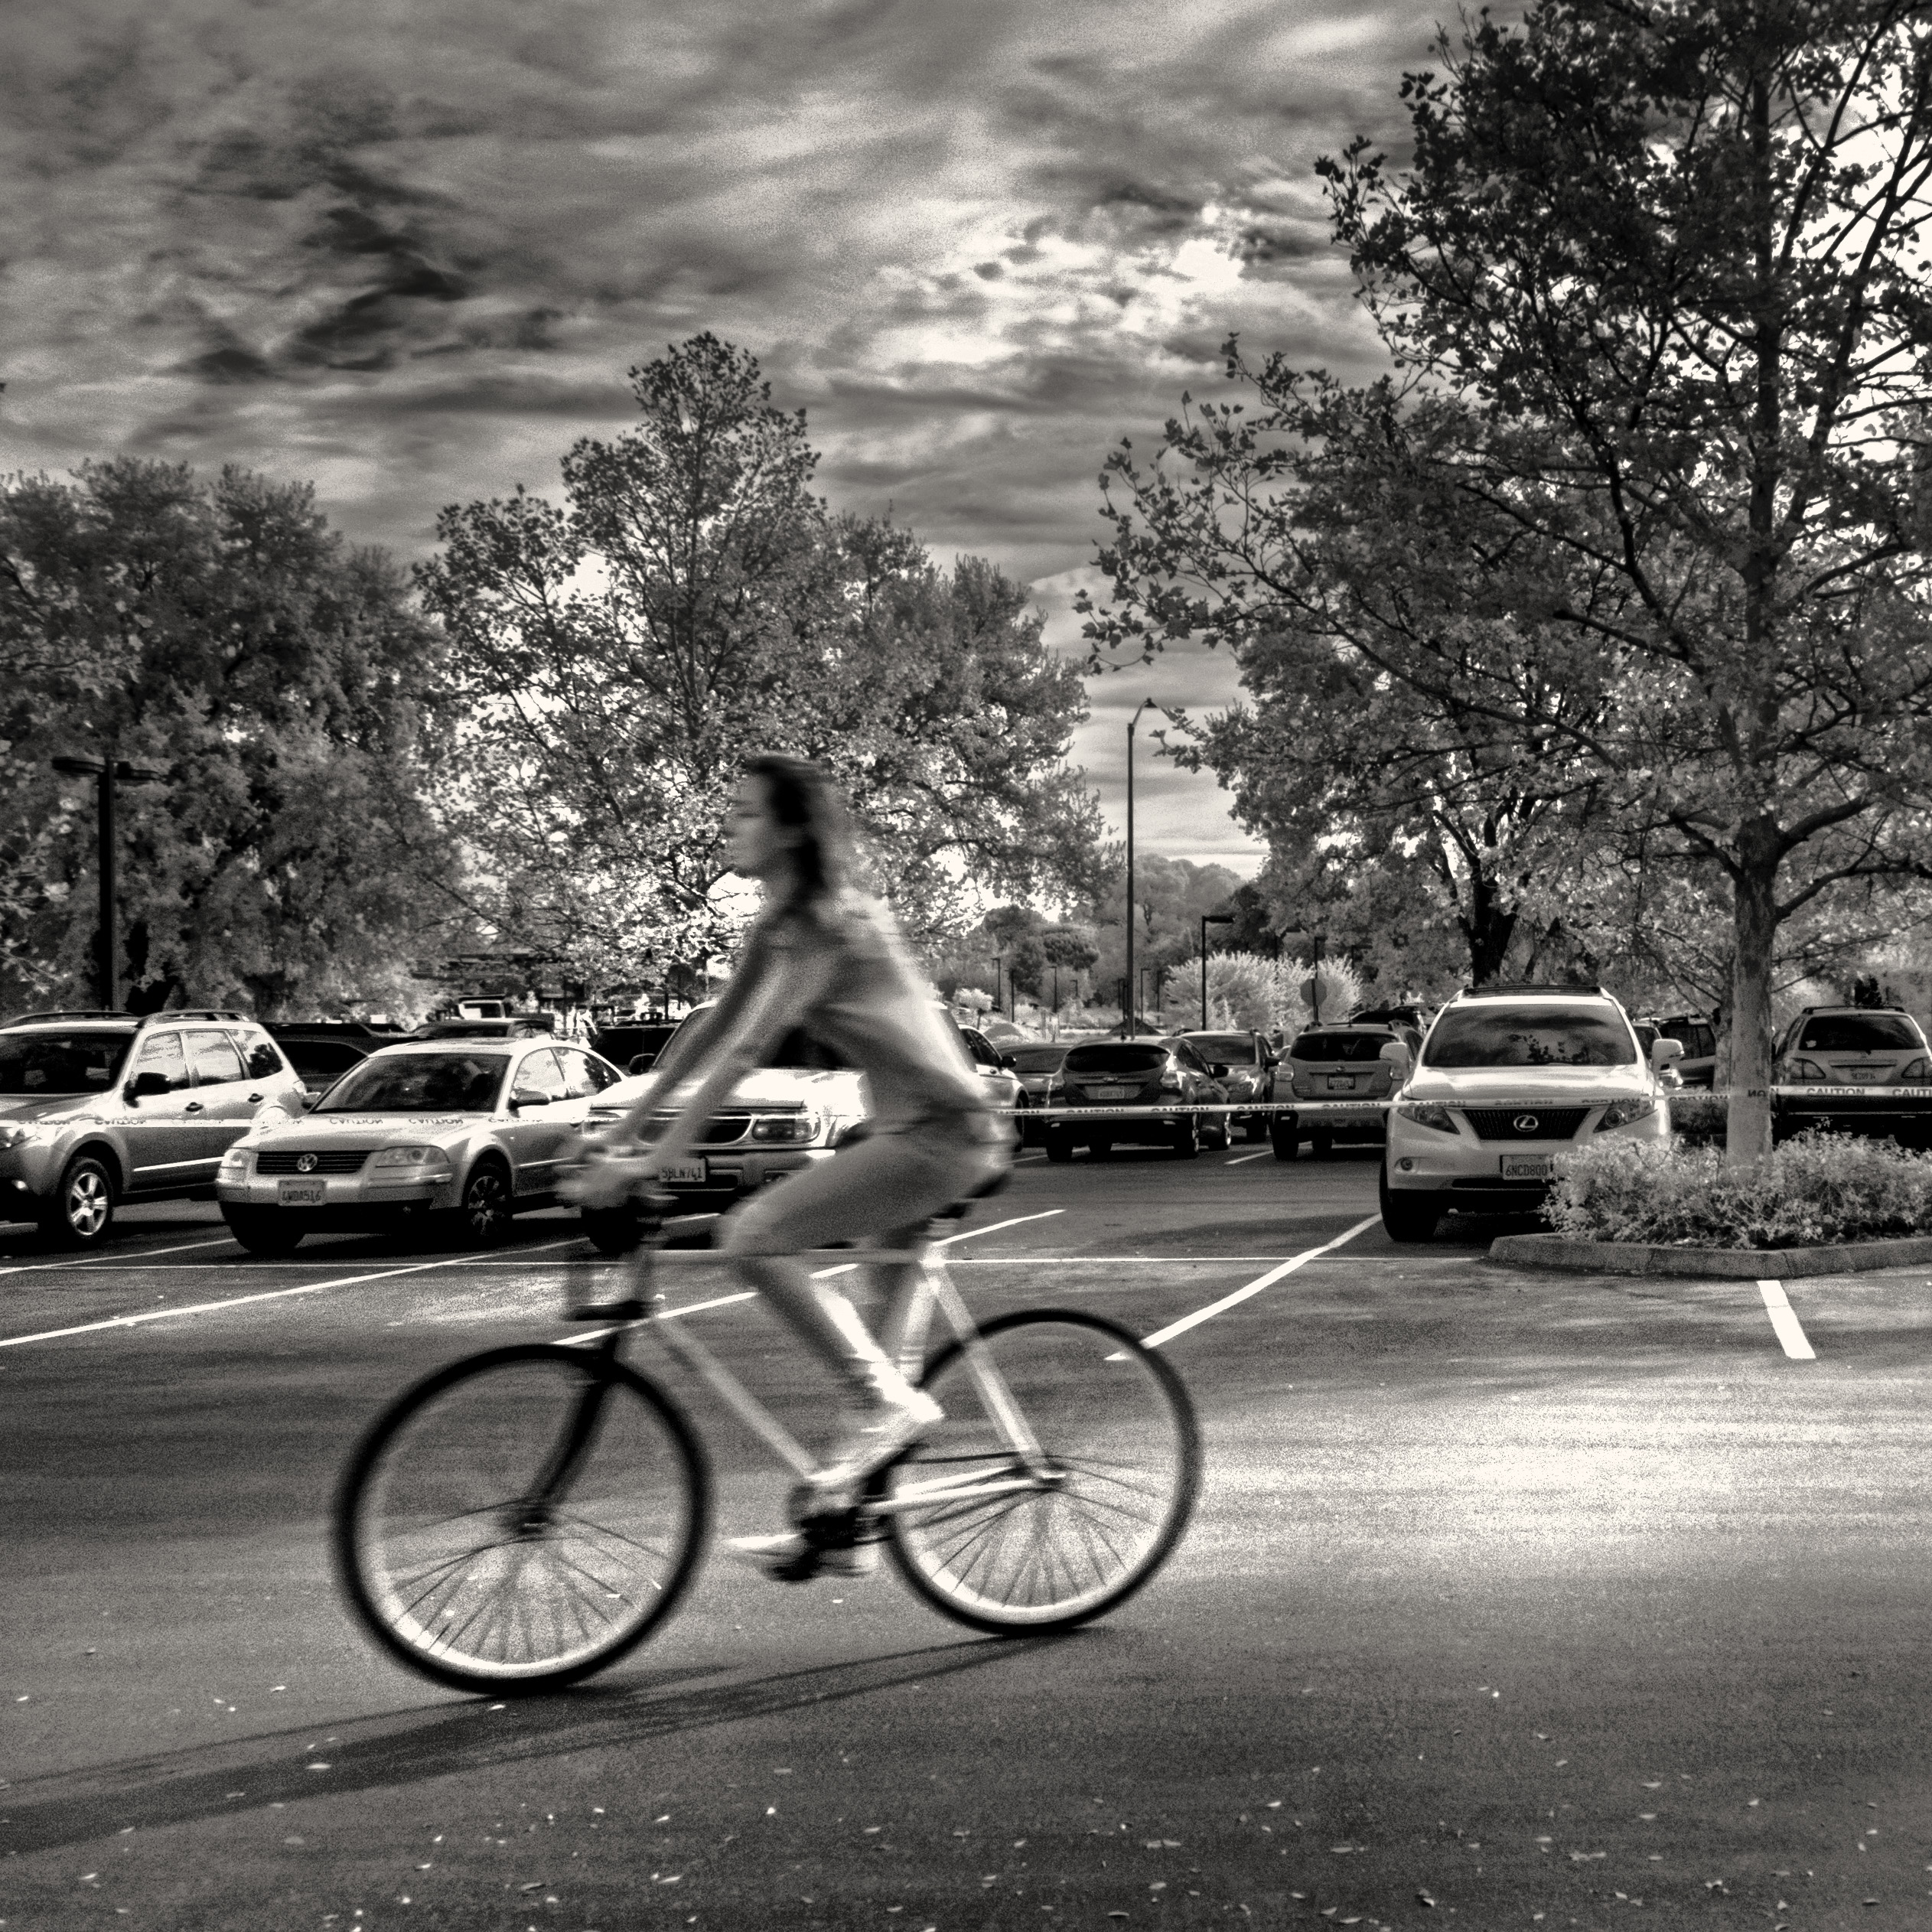
black and white, photography, wheel, bicycle, bike, vehicle, balance, human, ride, monochrome, sports equipment, cycling, monochrome photography, cycle sport, bicycle motocross